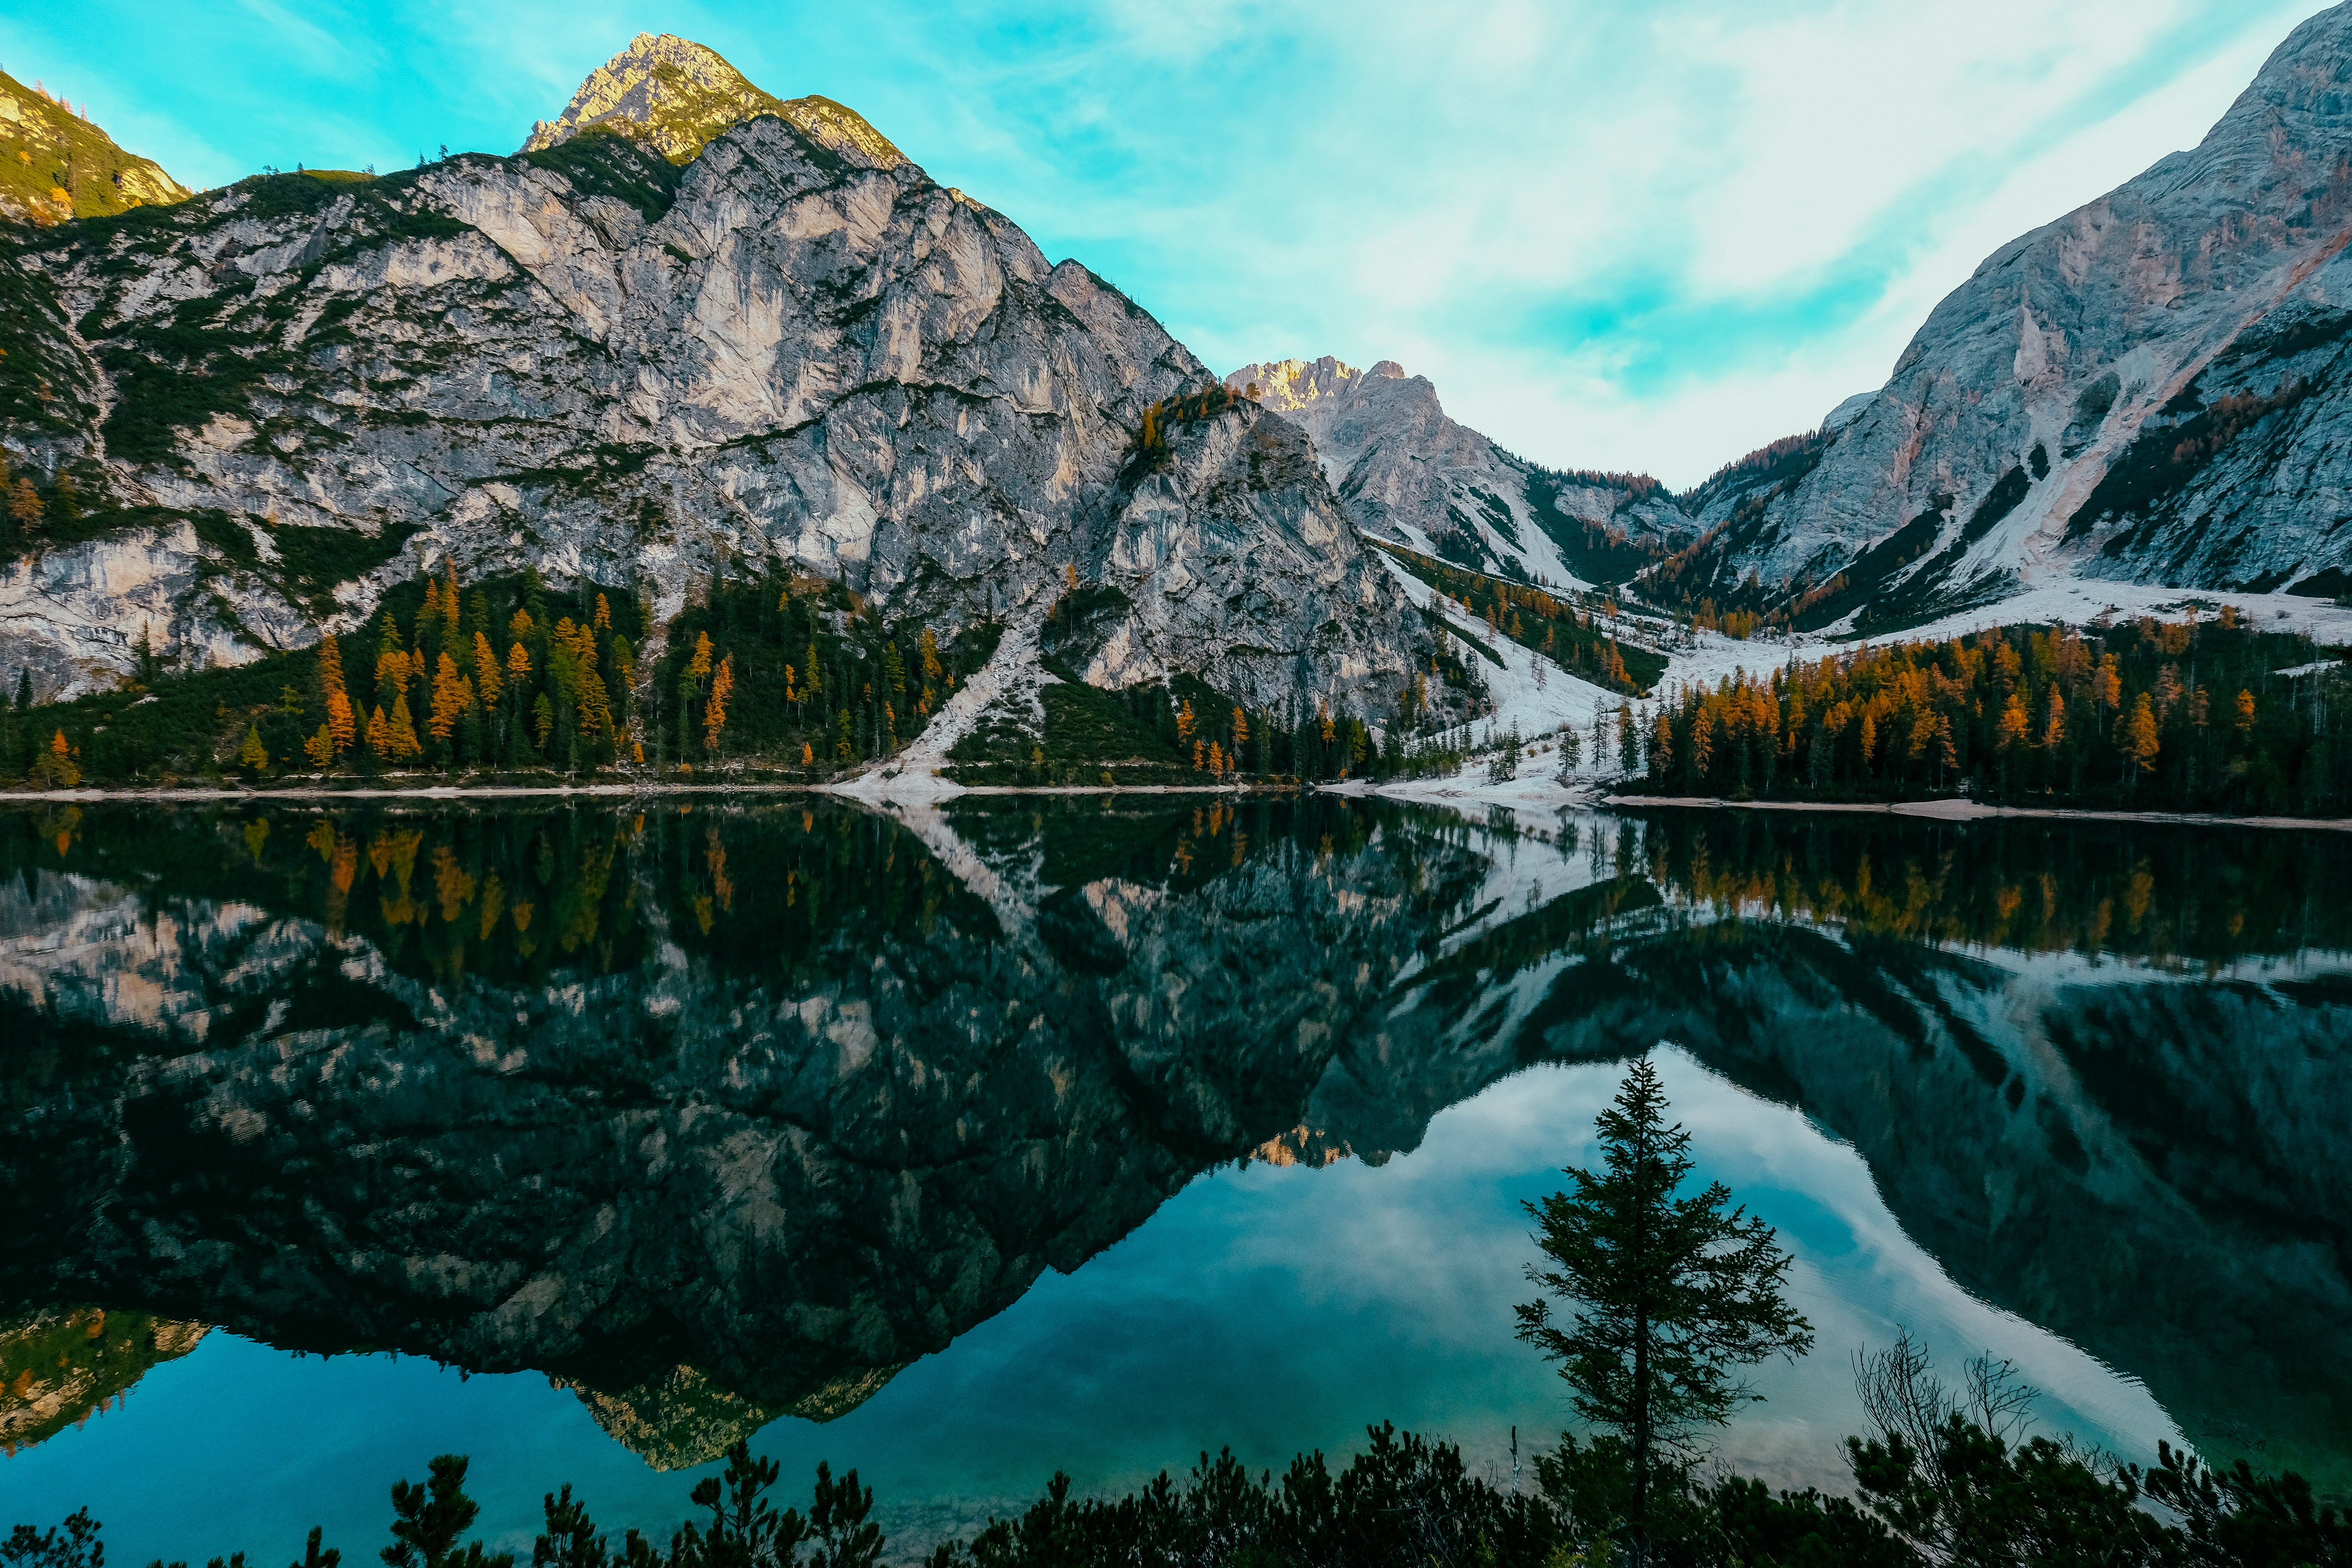
mountainous landforms, mountain, nature, natural landscape, reflection, water, mountain range, sky, tarn, lake, wilderness, alps, glacial lake, national park, mount scenery, fjord, landscape, highland, watercourse, cloud, bank, lake district, fell, moraine, valley, world, reservoir, hill, massif, river, hill station, tourism, ridge, symmetry, sound, cirque